Nick Heath (baseball)

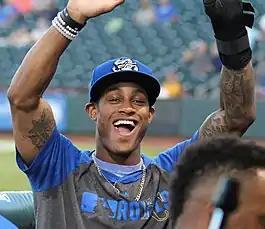
Heath with the Omaha Storm Chasers in 2019

Nicholas James Heath (born November 27, 1993) is an American professional baseball outfielder who is a free agent. He has previously played in Major League Baseball (MLB) for the Kansas City Royals and Arizona Diamondbacks.